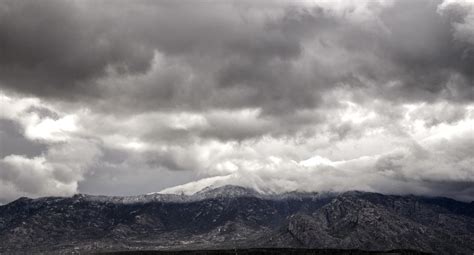
Weather: cloudy or overcast